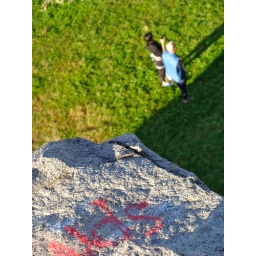
rock climbers on the ground below